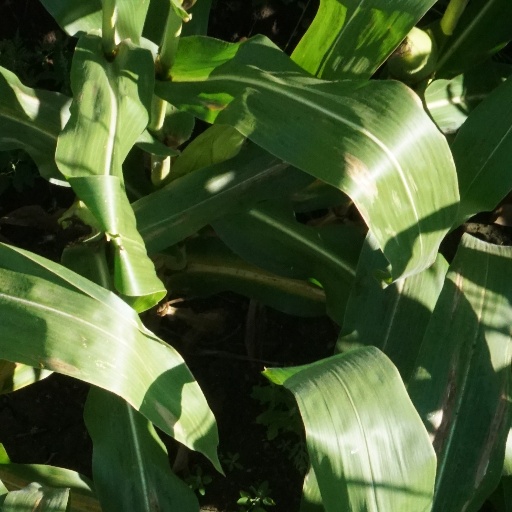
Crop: maize; corn